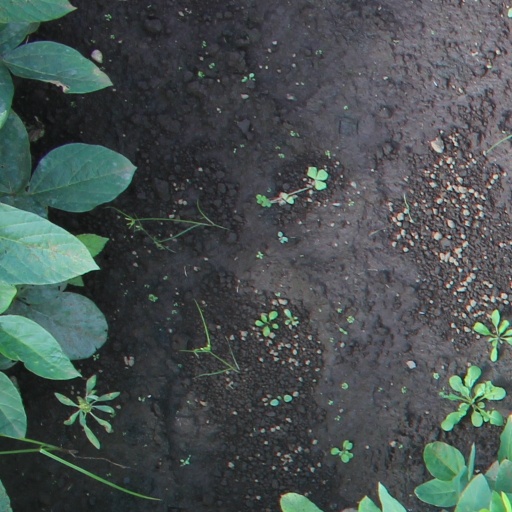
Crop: soybean